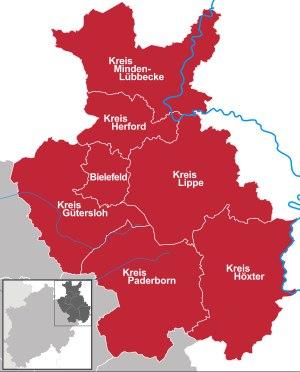
Le pickert est une spécialité culinaire de la région Westphalie Est-Lippe en Allemagne. Des variantes se sont répandues dans les régions limitrophes. Sa caractéristique première est l’utilisation de pommes de terre crues finement râpées dans un plat qui rappelle davantage le clafoutis ou le pancake à base de farine et de levure boulangère. Le terme pickert n’est pas spontanément connu ou compris des Allemands au-delà de l’aire linguistique westphalienne. Le tourisme ou une visite dans un restaurant local servent souvent de déclencheur pour faire connaissance de ce plat très localisé. Cela s’explique aussi par le fait qu’il entre en concurrence avec des plats très proches dans d’autres régions allemandes comme le Potthucke de Sauerland, le Dibbelabbes de Rhénanie ou le Datschert du Westerwald. Toutefois, le pickert se distingue de ces derniers par la présence de raisins secs et la part non négligeable de farine. Il n'est ni une crêpe, ni un rösti, mais un mélange des deux.
La Westphalie Est-Lippe est une région de Rhénanie-du-Nord-Westphalie peuplée d'environ 2,06 millions d'habitants. La région est située au nord-est de ce Land et correspond à la même région administrative que celle du district de Detmold. La Westphalie Est-Lippe s'étend sur une superficie d'environ un cinquième de celle de la Rhénanie-du-Nord-Westphalie. La région comprend les districts de Detmold, Gütersloh, Herford, Höxter, Lippe, Minden-Lübbecke, Paderborn et la ville de Bielefeld.